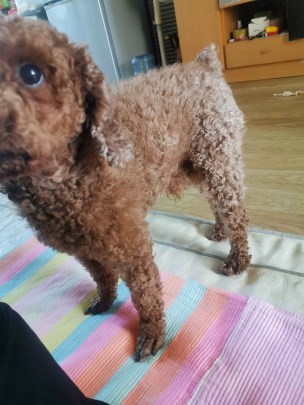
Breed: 7449-n000128-teddy